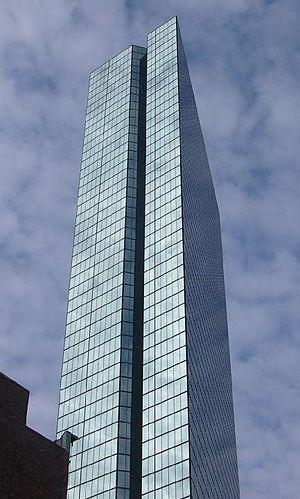
Cet article présente un résumé de l’histoire de la ville de Boston. Boston est la capitale et la ville principale de l’État du Massachusetts, au nord-est des États-Unis d’Amérique. Elle constitue le centre économique et culturel de la Nouvelle-Angleterre. La commune comptait 589 141 habitants en l’an 2000, alors que la zone métropolitaine concentrait environ 5,8 millions d’habitants.